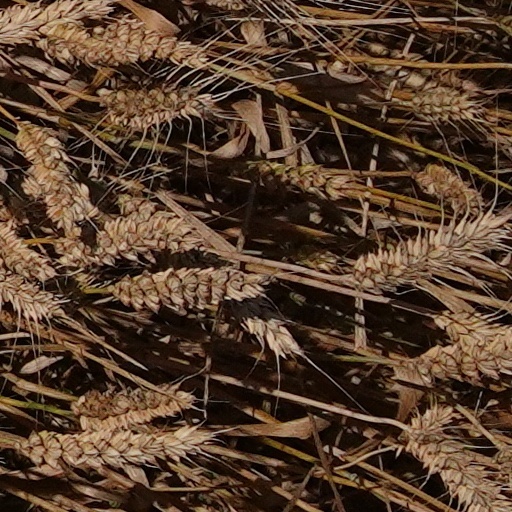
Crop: wheat